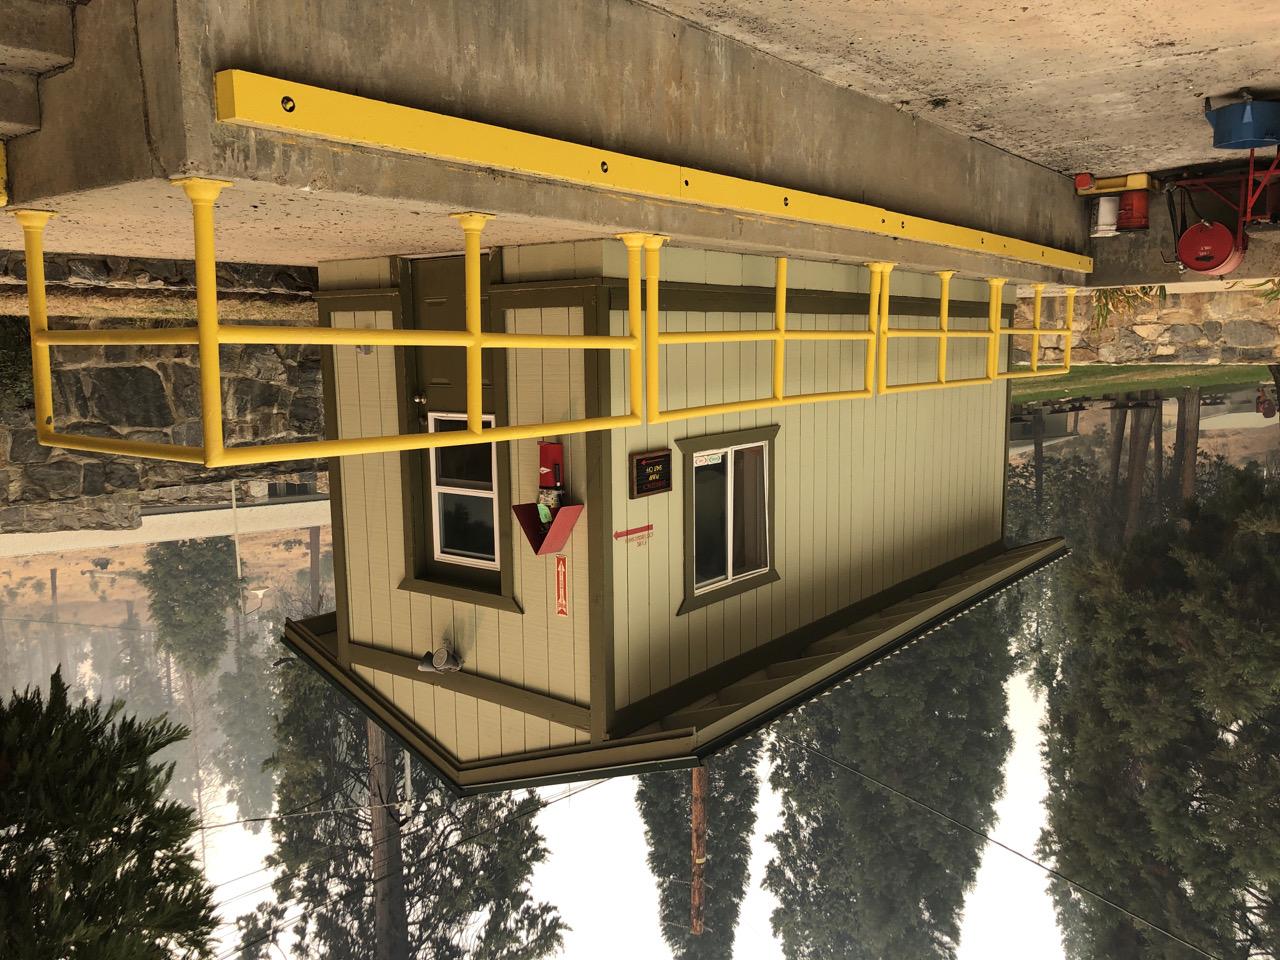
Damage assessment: no_damage